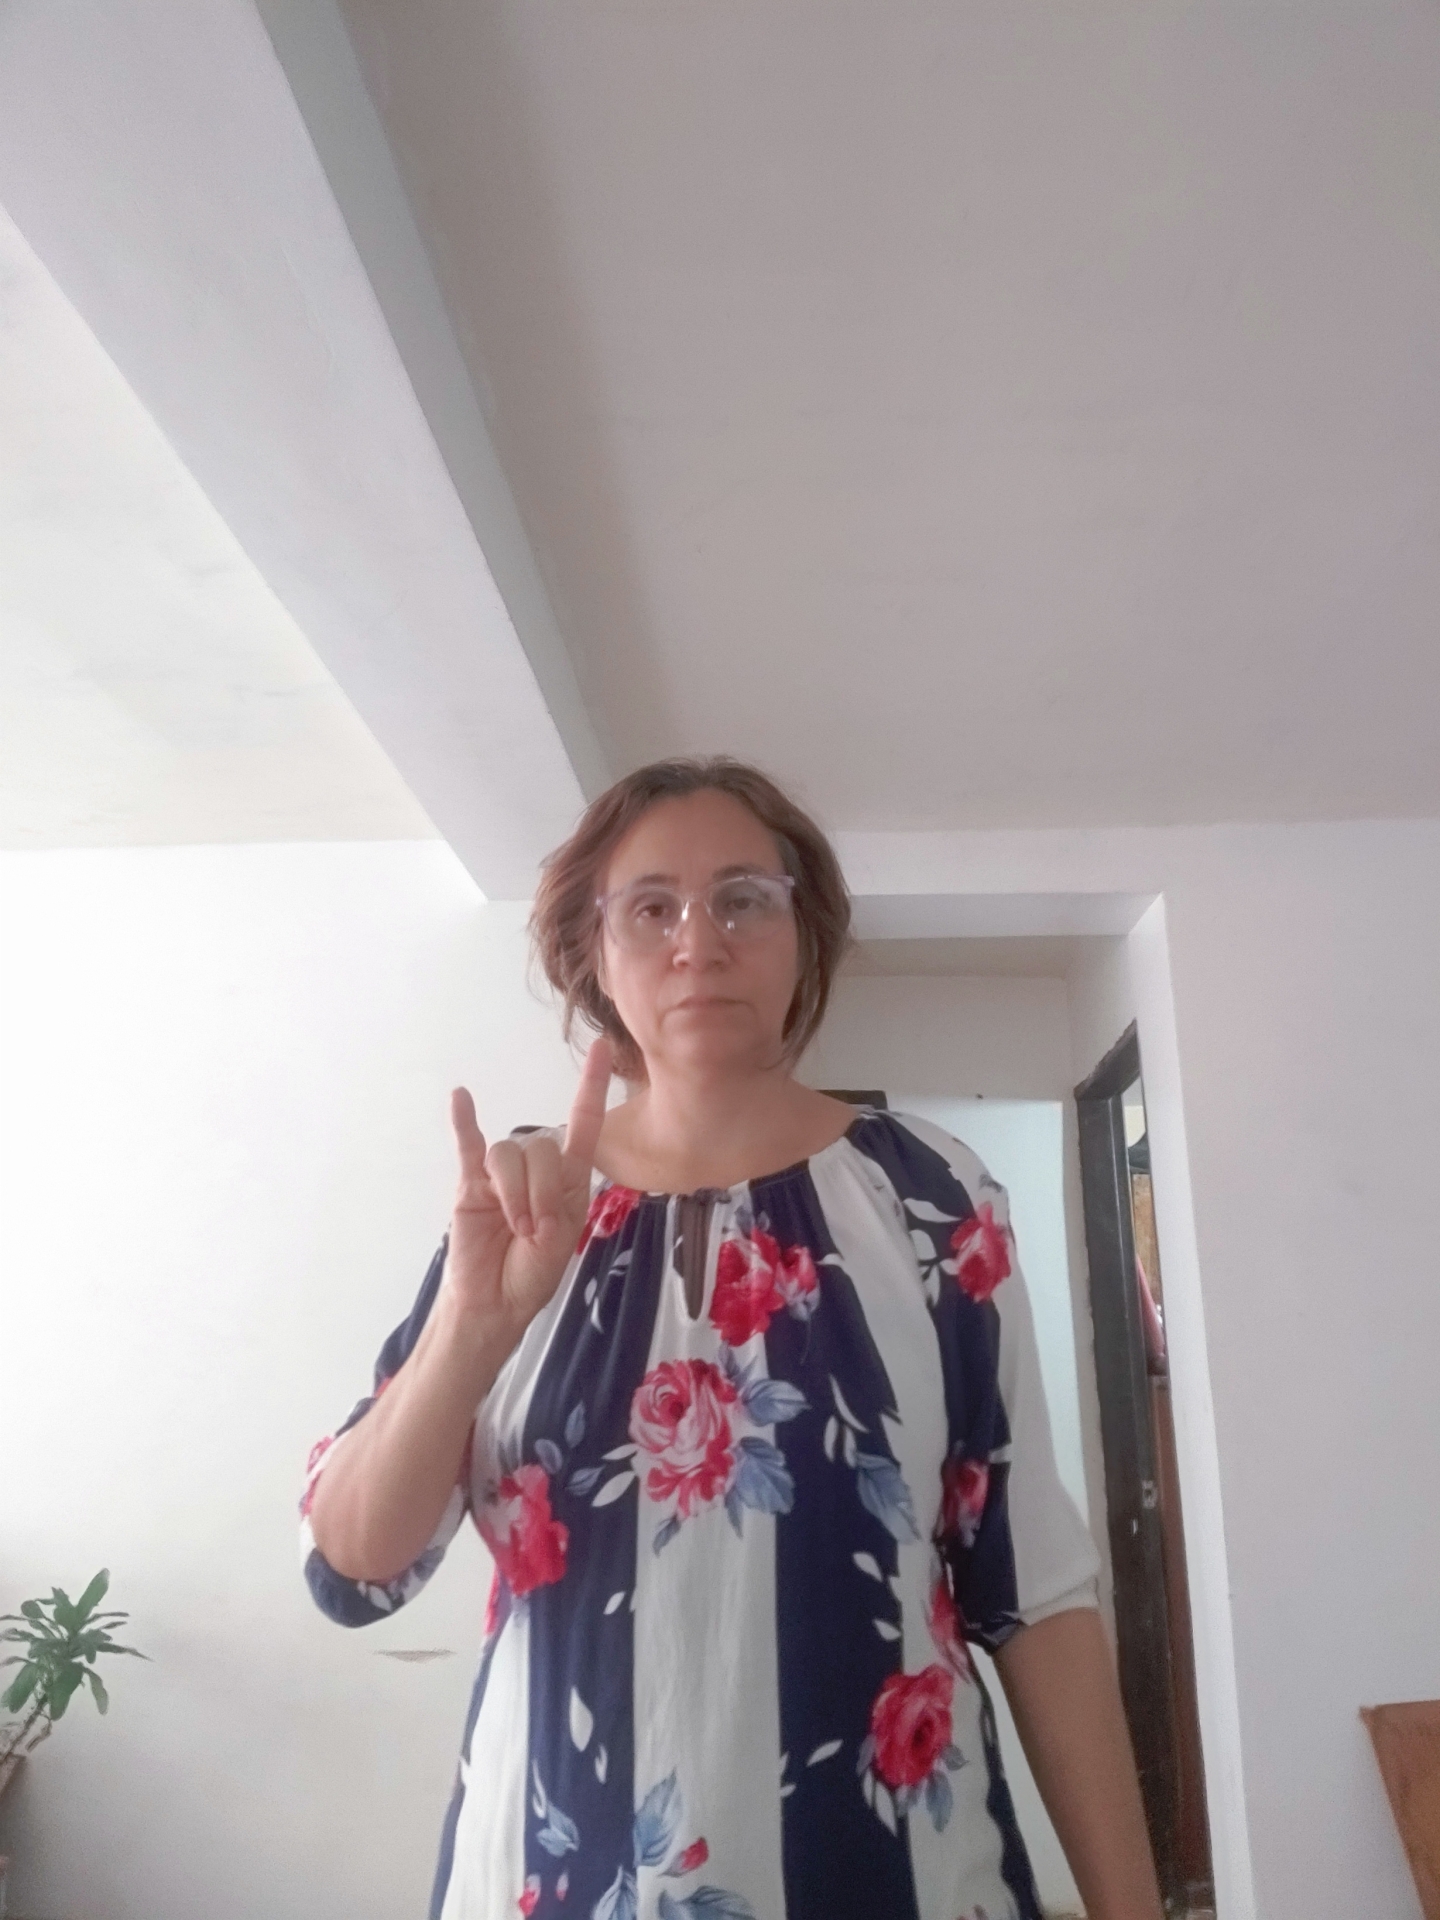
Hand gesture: rock